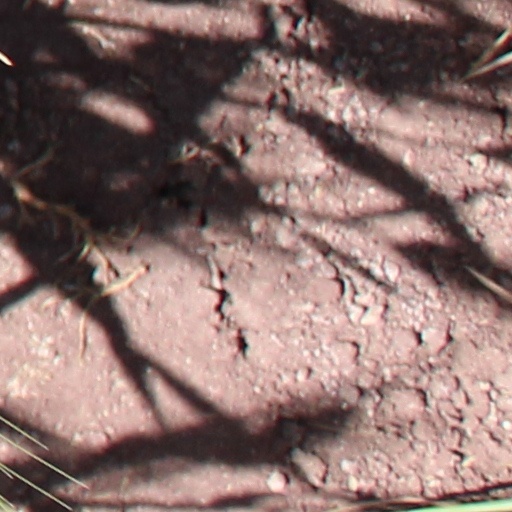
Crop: wheat